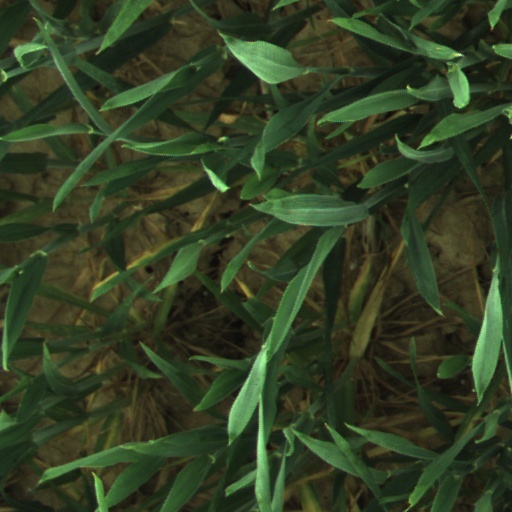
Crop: wheat